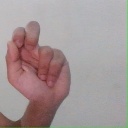
अक्षर: ढ